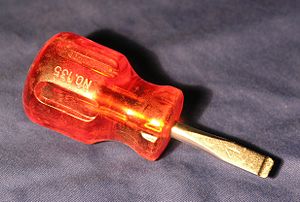
Skruetrækker
En lille skruetrækker
En skruetrækker er et enkelt stykke værktøj som ved sin specielt udformede ende er i stand til at fastskrue og løsne skruer. Tidligere også kaldt skruensier, skruekniv, -mejsel eller -udtrækker.